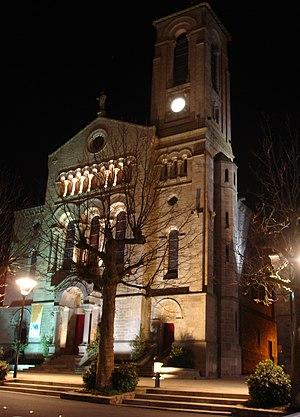
Cet article recense les monuments historiques de la Vendée, en France.
La liste des églises de la Vendée recense de la manière la plus complète possible les églises, cathédrale et basiliques situées dans le département français de la Vendée.
La Bruffière est une commune française située dans le département de la Vendée, en région Pays de la Loire.